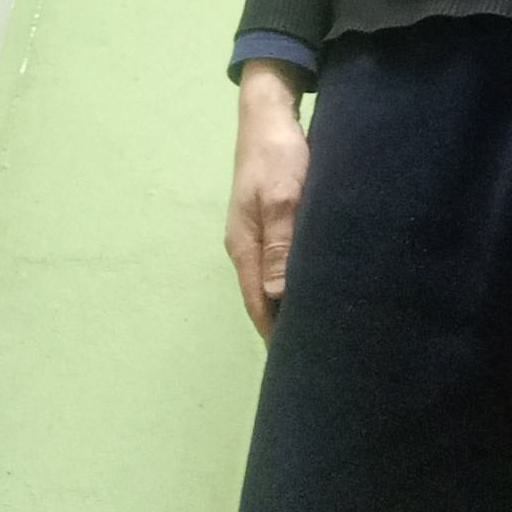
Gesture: no_gesture